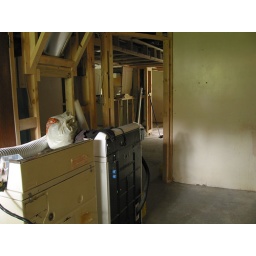
From the Southwest, in the laundry room, looking East-Northeast. That's the bathroom wall straight ahead and slightly to the right.